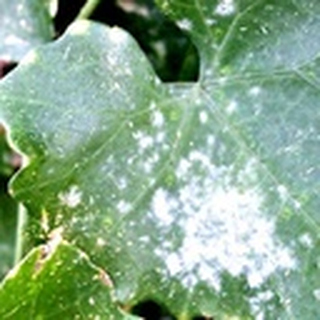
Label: cotton_powdery_mildew